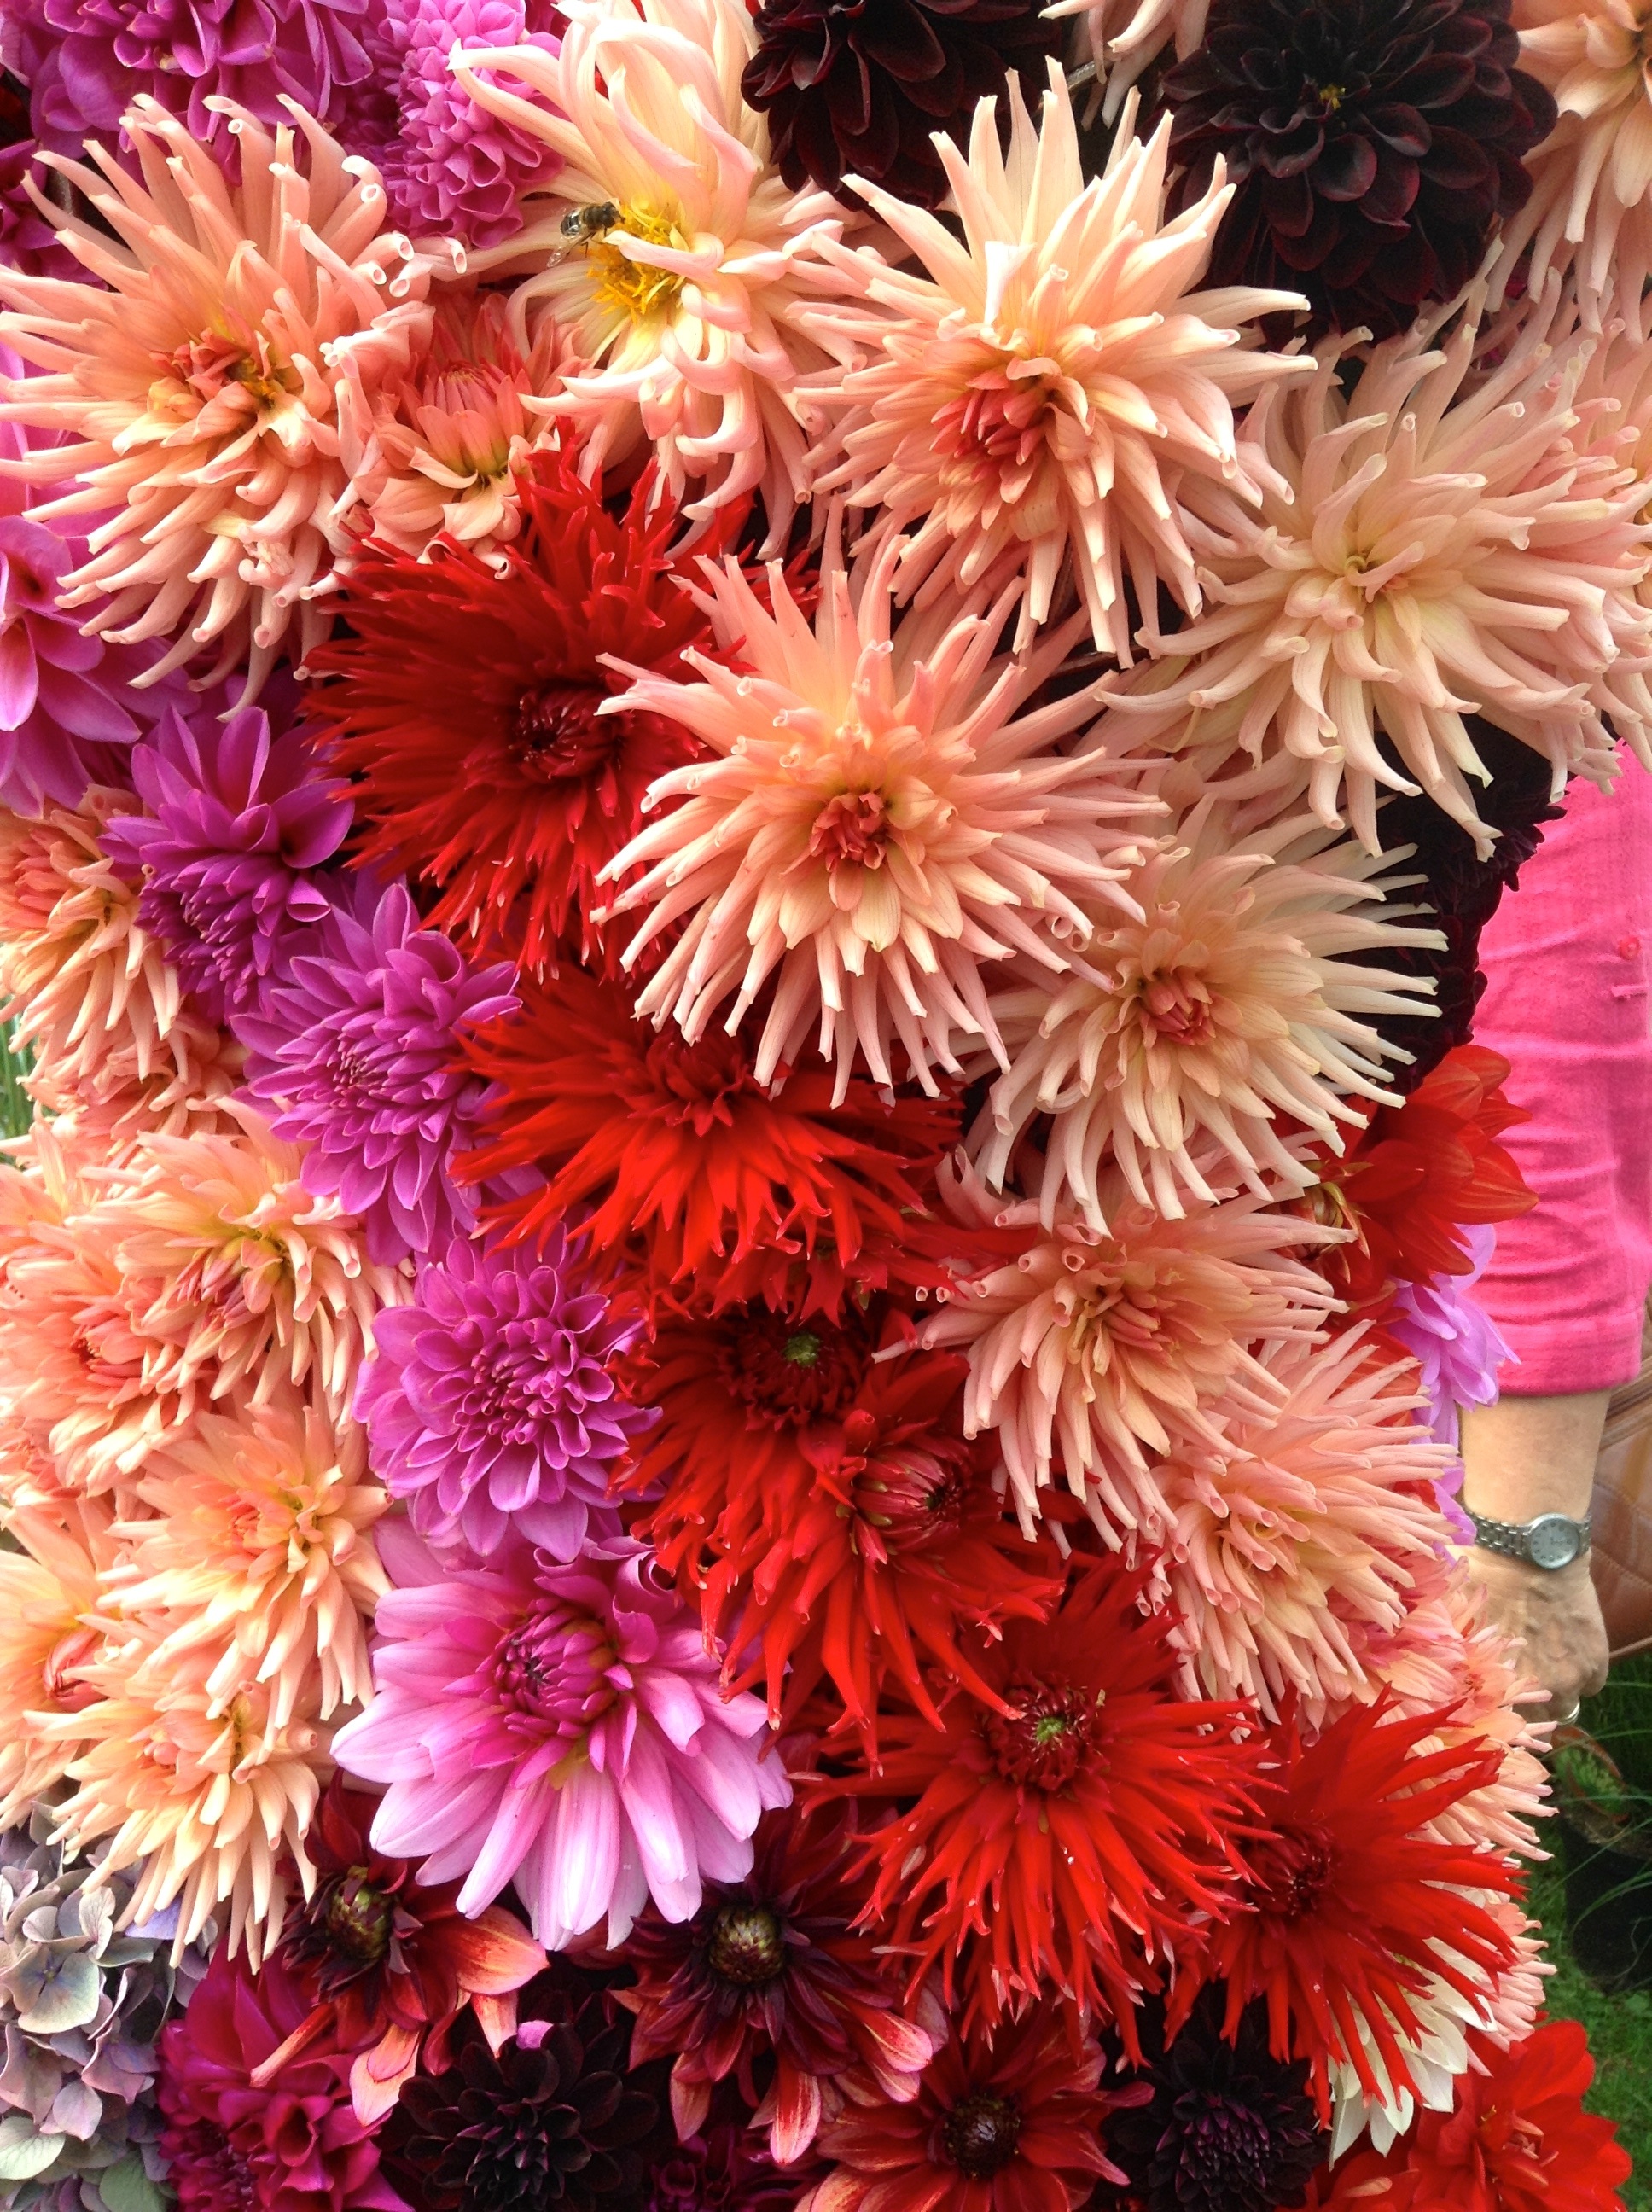
plant, flower, petal, pink, flora, dahlia, floristry, flowering plant, daisy family, summer flower, flower bouquet, annual plant, land plant, chrysanths, nodule